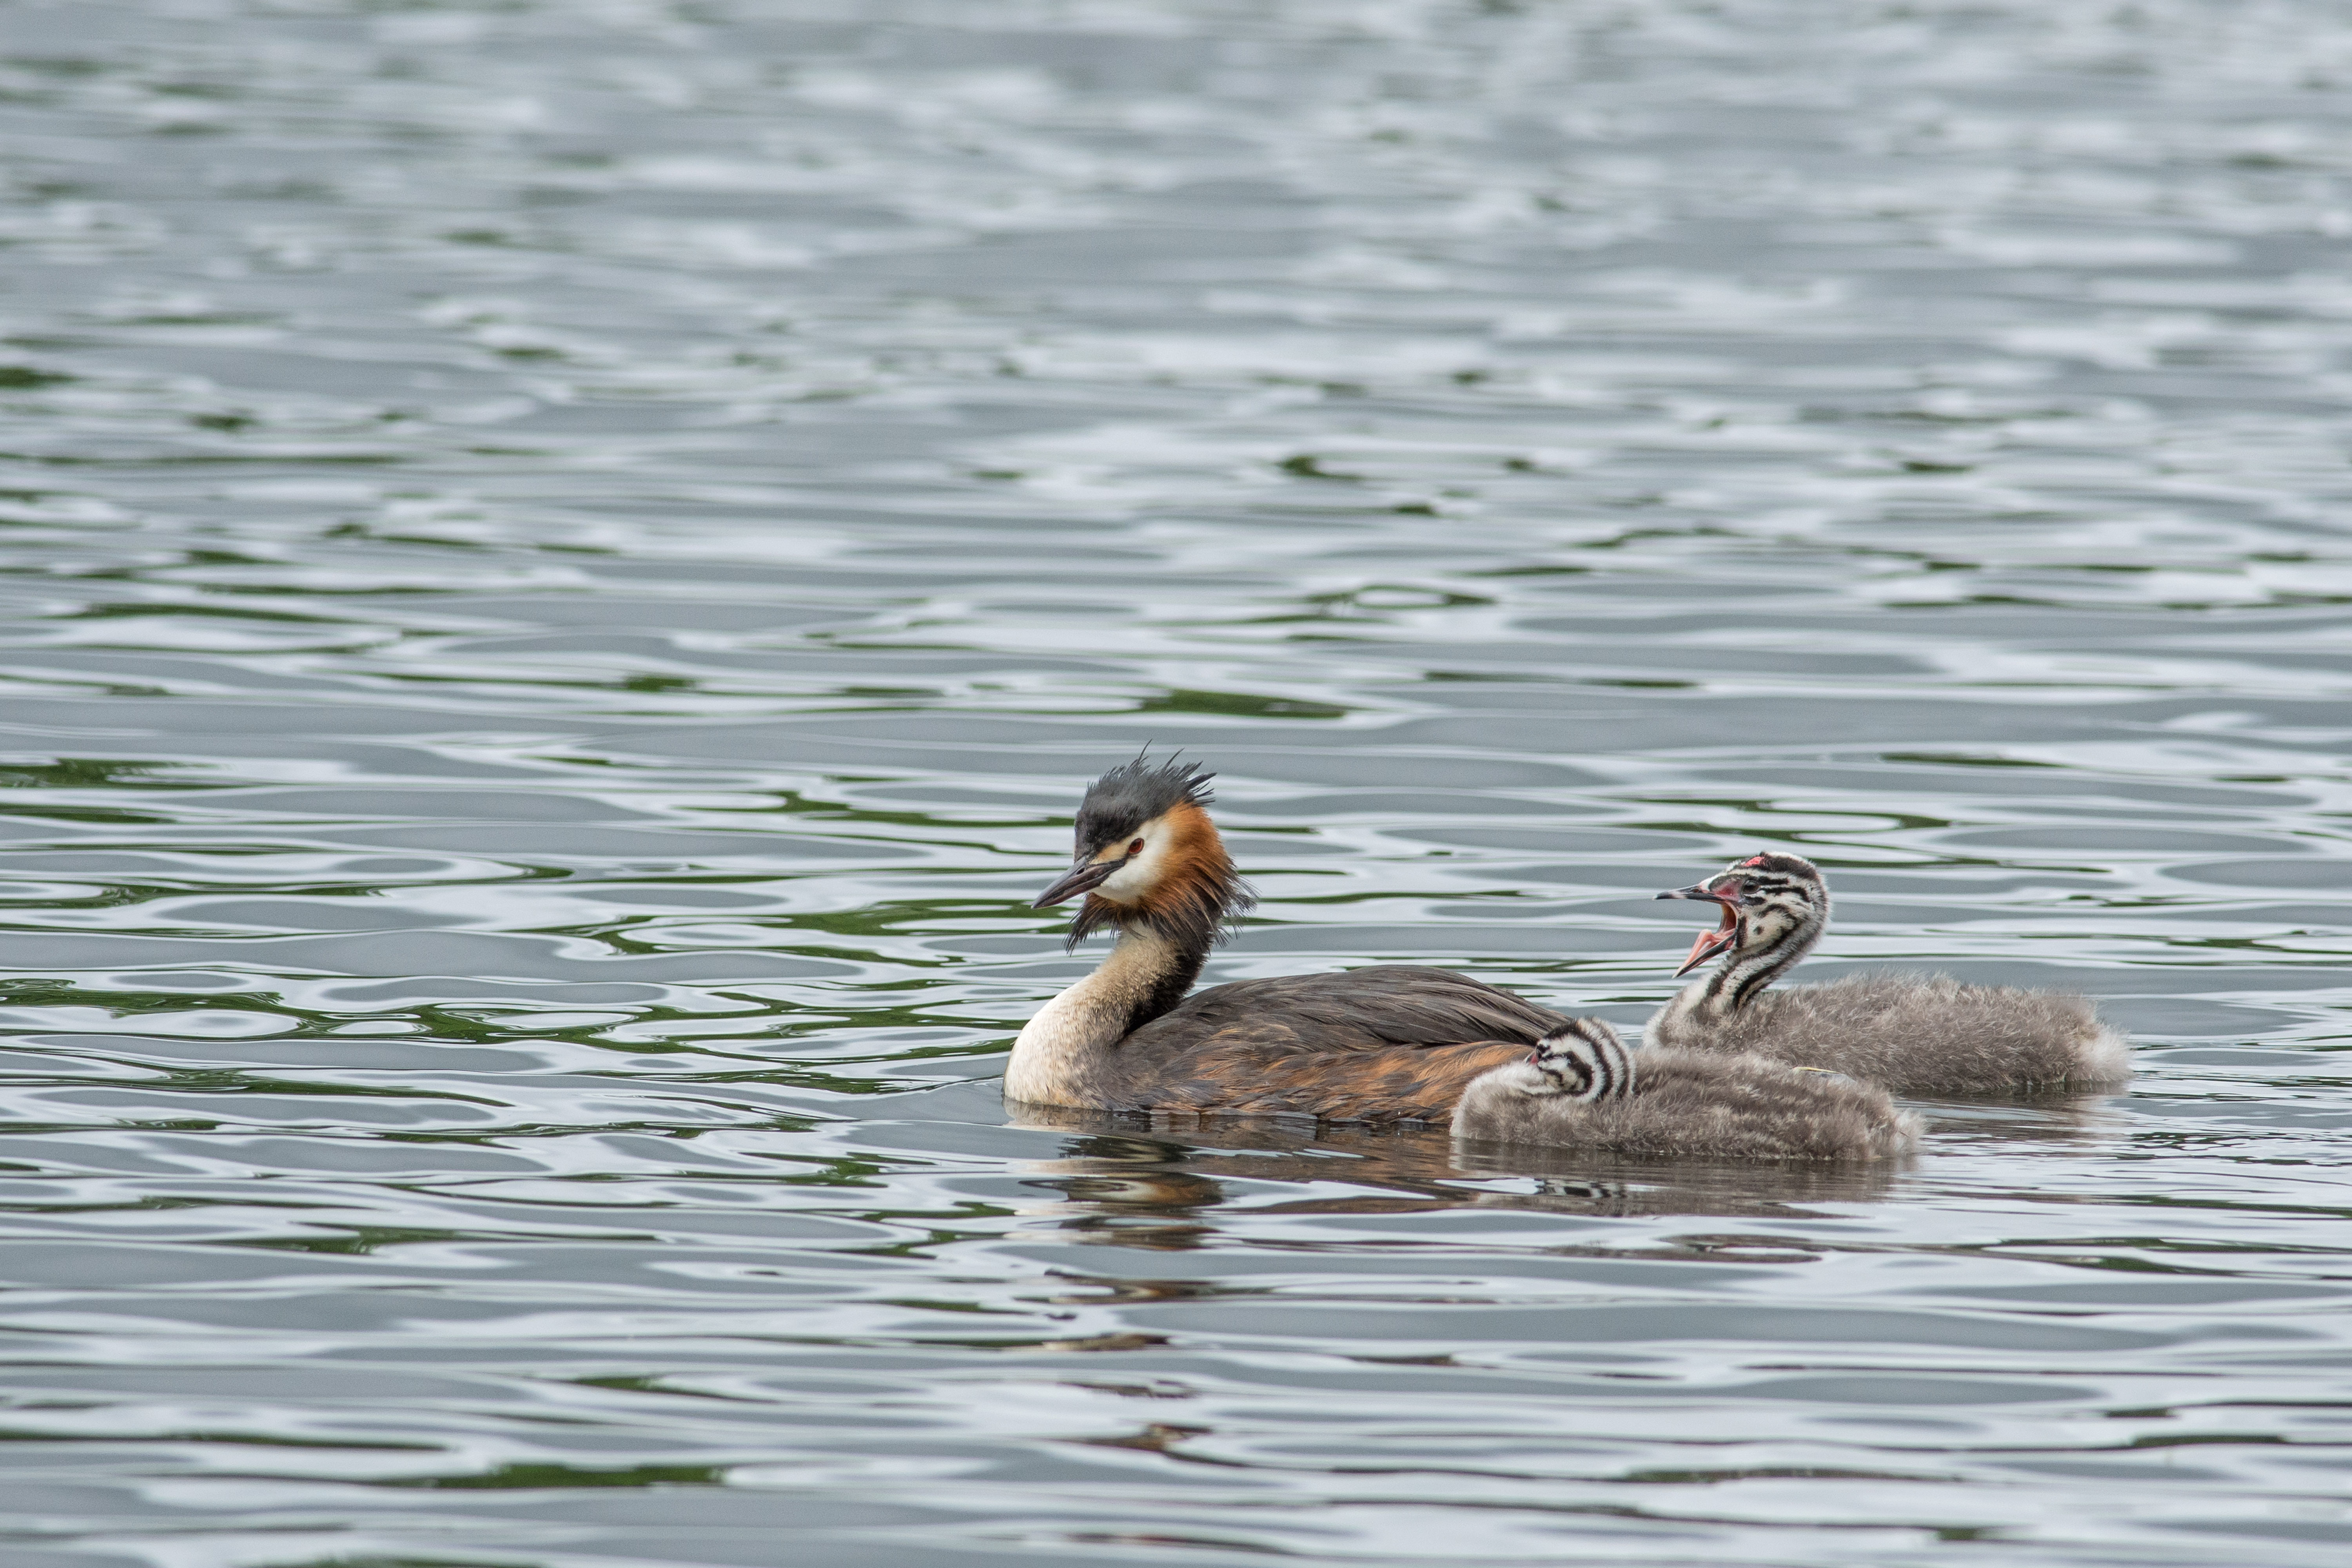
water, nature, bird, wing, lake, pond, wildlife, young, spring, beak, nikon, fauna, birds, family, great, duck, vertebrate, waterfowl, chicks, crested, grebe, water bird, mallard, mergus, shorebird, adult, ducks geese and swans, seaduck